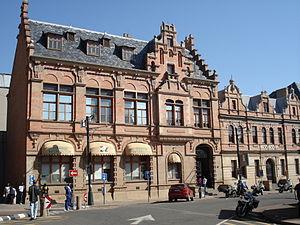
Pretoria ou Prétoria est une ville d'Afrique australe et la capitale administrative de l'Afrique du Sud. Elle fut également de 1860 à 1902 la capitale de la république sud-africaine du Transvaal, de 1902 à 1910 celle de la colonie du Transvaal puis, de 1910 à 1994, le chef-lieu de la province du Transvaal. Elle est située aujourd'hui dans la province du Gauteng.